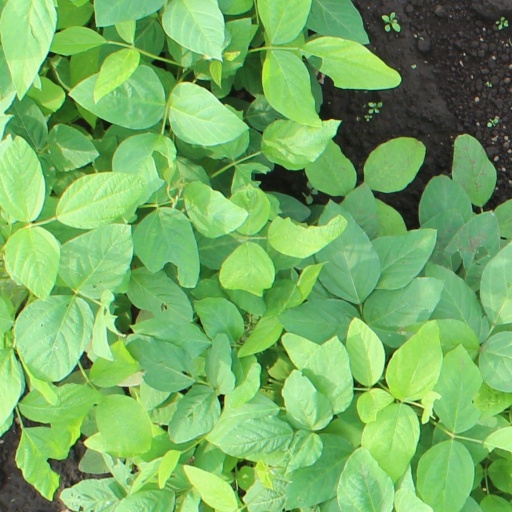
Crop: soybean